Coffea

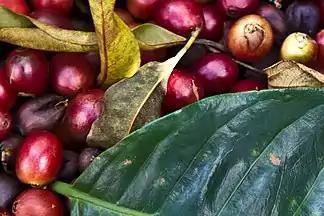
Freshly harvested coffee cherries

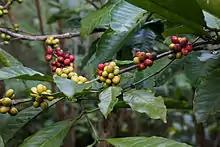
"Coffea" fruits, Bali

There are over 130 species of "Coffea", which is grown from seed. The two most popular are "Coffea arabica" (commonly known simply as "Arabica"), which accounts for 60–80% of the world's coffee production, and "Coffea canephora" (known as "Robusta"), which accounts for about 20–40%. "C. arabica" is preferred for its sweeter taste, while "C. canephora" has a higher caffeine content. "C. arabica" has its origins in the highlands of Ethiopia and the Boma Plateau of Sudan, and came about as the result of a hybrid between "C. canephora" and "C. eugenioides".